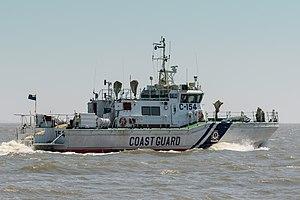
La classe Bharati est une série de bateau intercepteur patrouilleurs construite par le chantier naval Bharati Defence And Infrastructure Limited de Vasco da Gama pour la Garde côtière indienne.